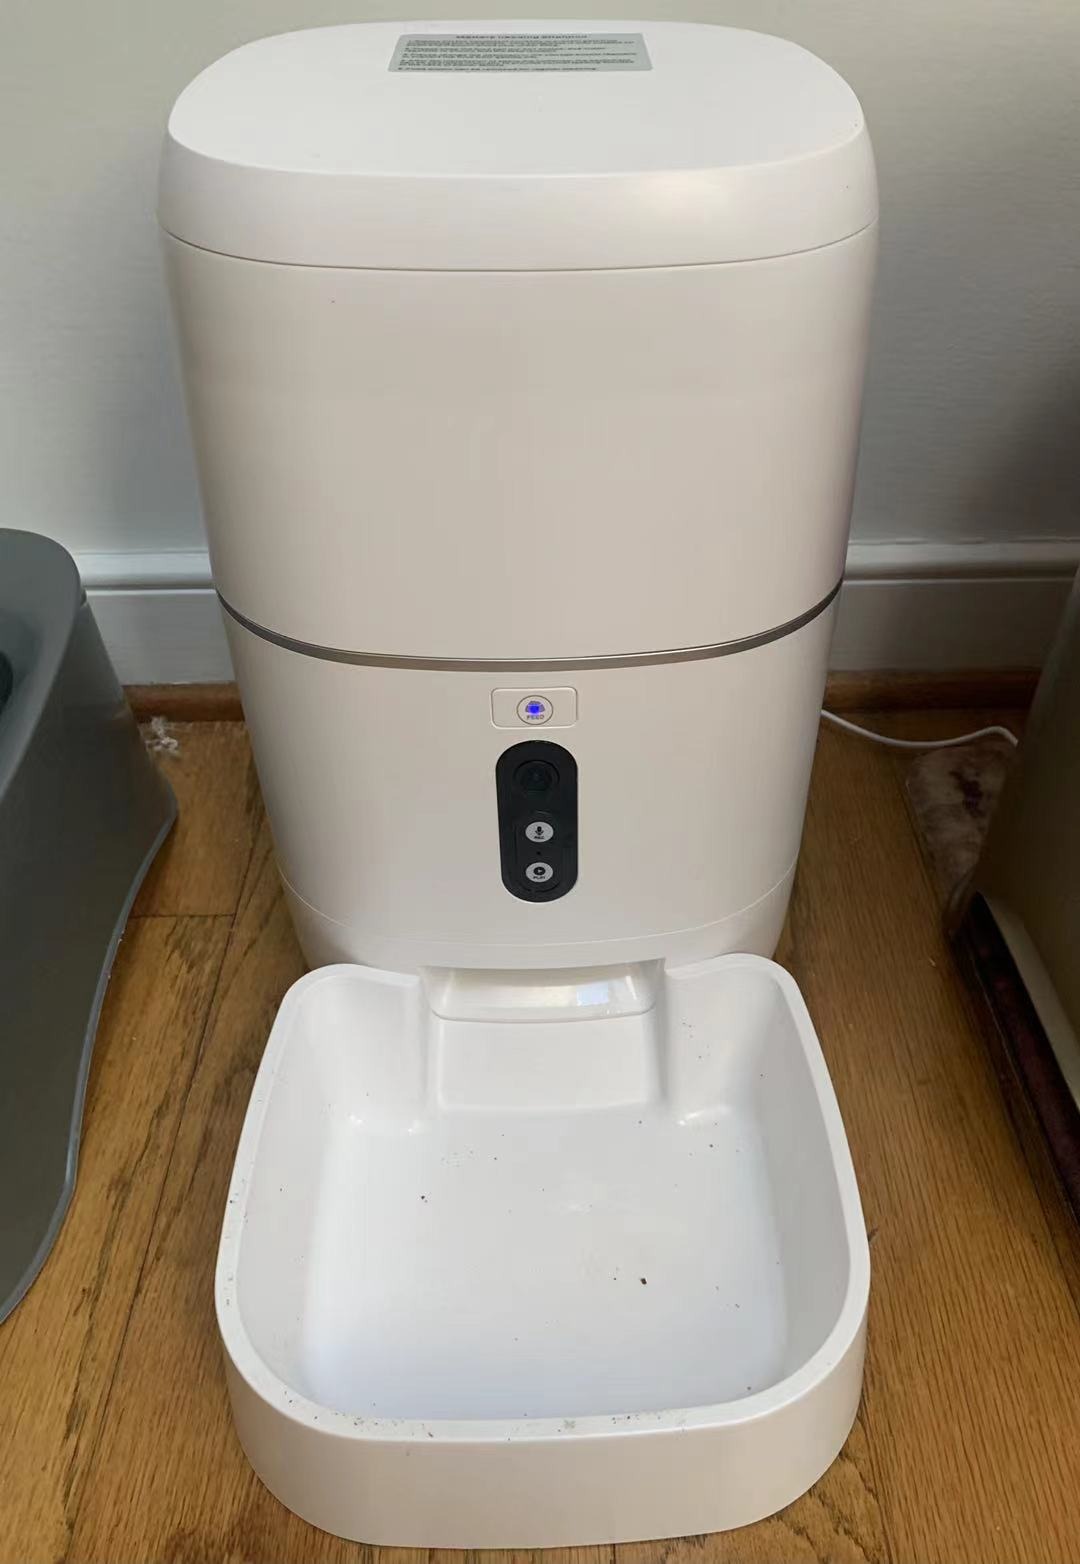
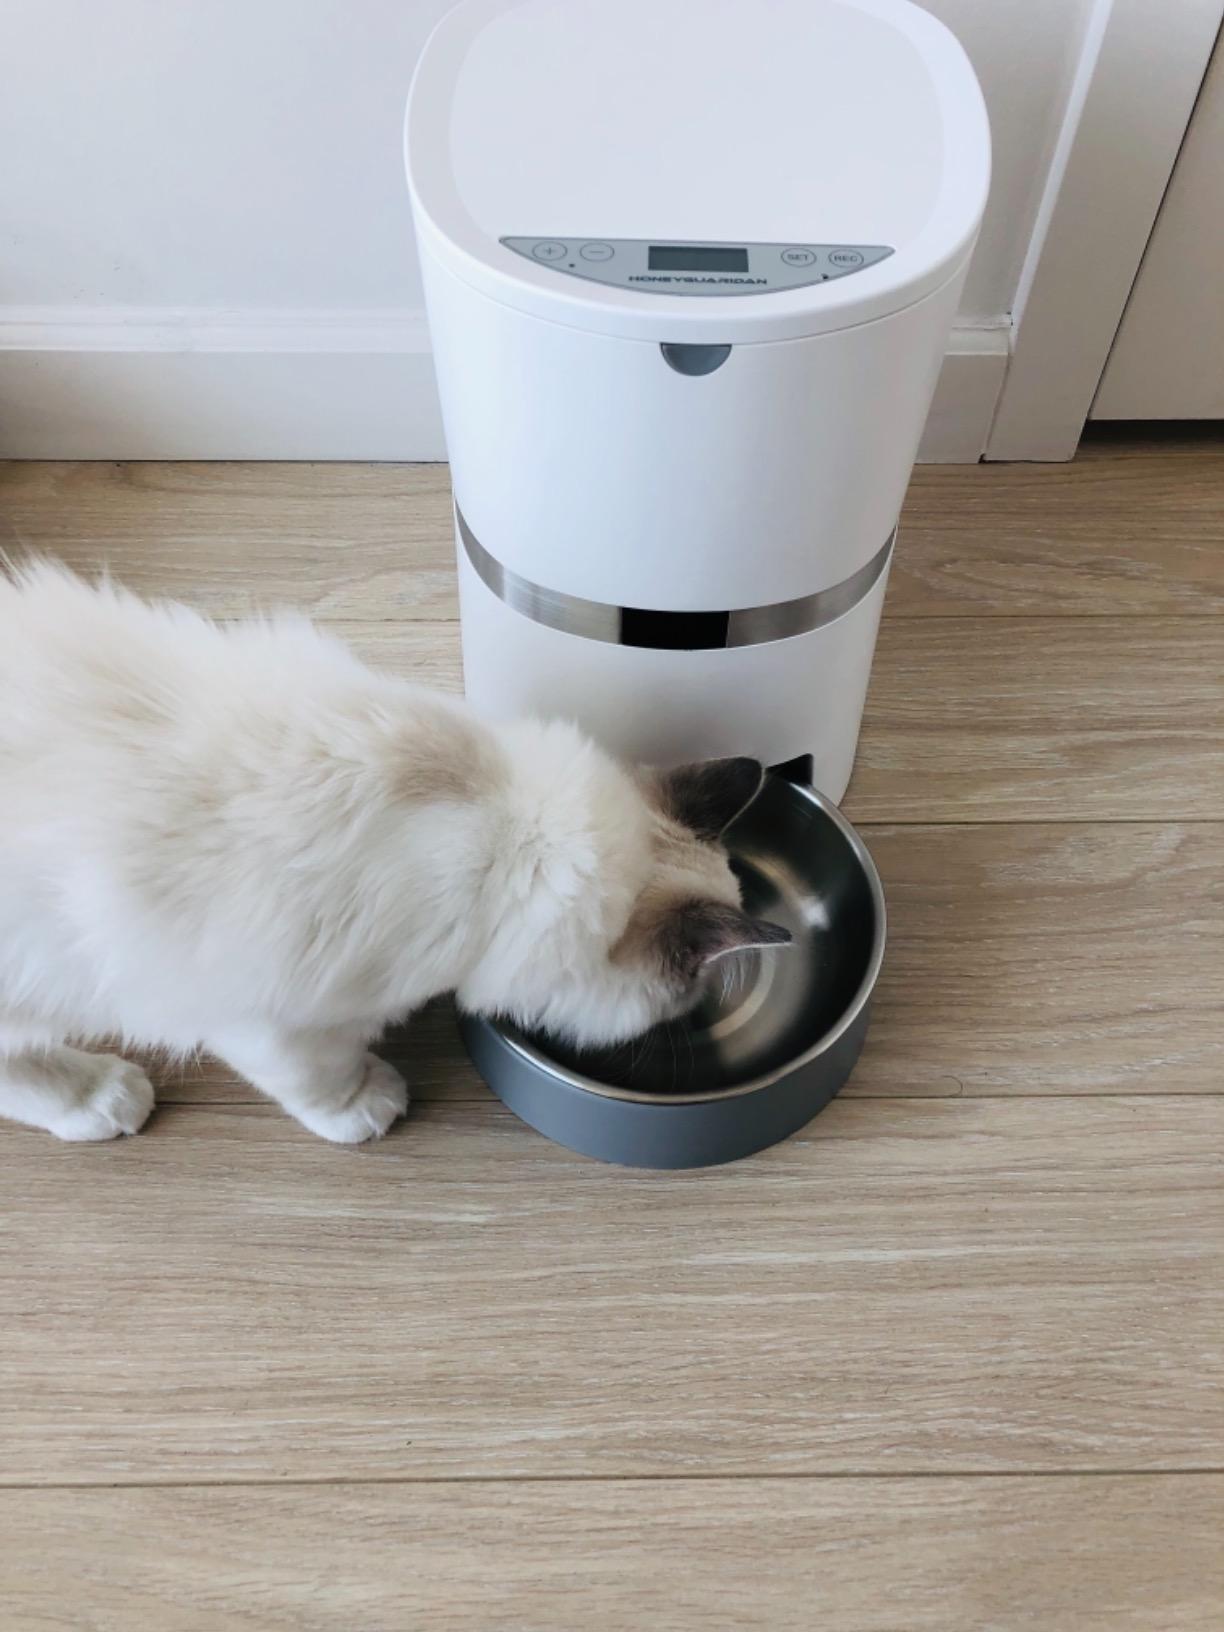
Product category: items_feeder
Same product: no